Jack Zivic

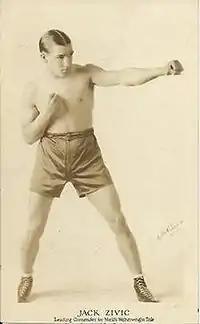
Leading with his left

John A. Zivic (June 23, 1903 – May 22, 1973) was an American boxer who competed in the featherweight class in the 1920 Summer Olympics in Antwerp. He was a serious contender for the world lightweight championship in 1924, but was defeated by reigning junior lightweight champion Jack Bernstein in an elimination tournament. He had a solid punch and was known for his left hook.